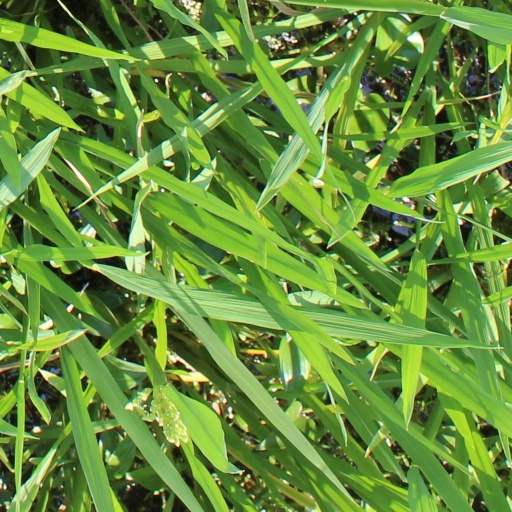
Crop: rice